Rappin'

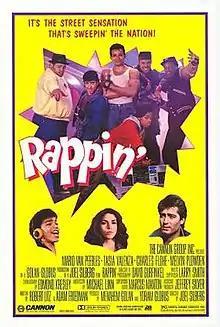
Theatrical release poster

Rappin' is a 1985 American film directed by Joel Silberg, written by Adam Friedman and Robert J. Litz, produced by Menahem Golan and Yoram Globus and starring Mario Van Peebles. The film is a sequel to "", and is also known as Breakdance 3. Although it features Ice-T (who featured in "Breakin'" and "Breakin' 2: Electric Boogaloo"), "Rappin'" has a plot unconnected to the previous two films and features different lead characters and locations. It is also considered to be a companion piece to the documentary Breakin' 'n' Enterin'.